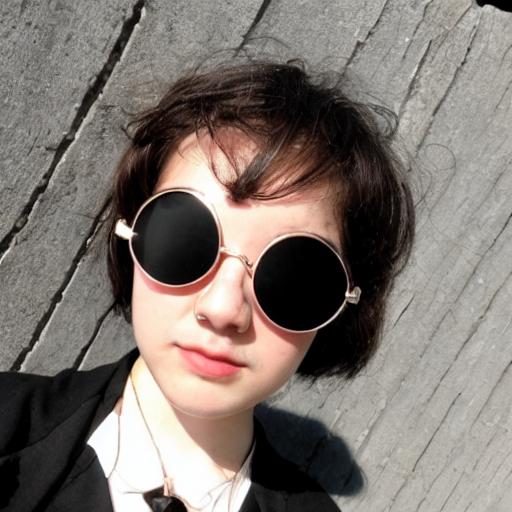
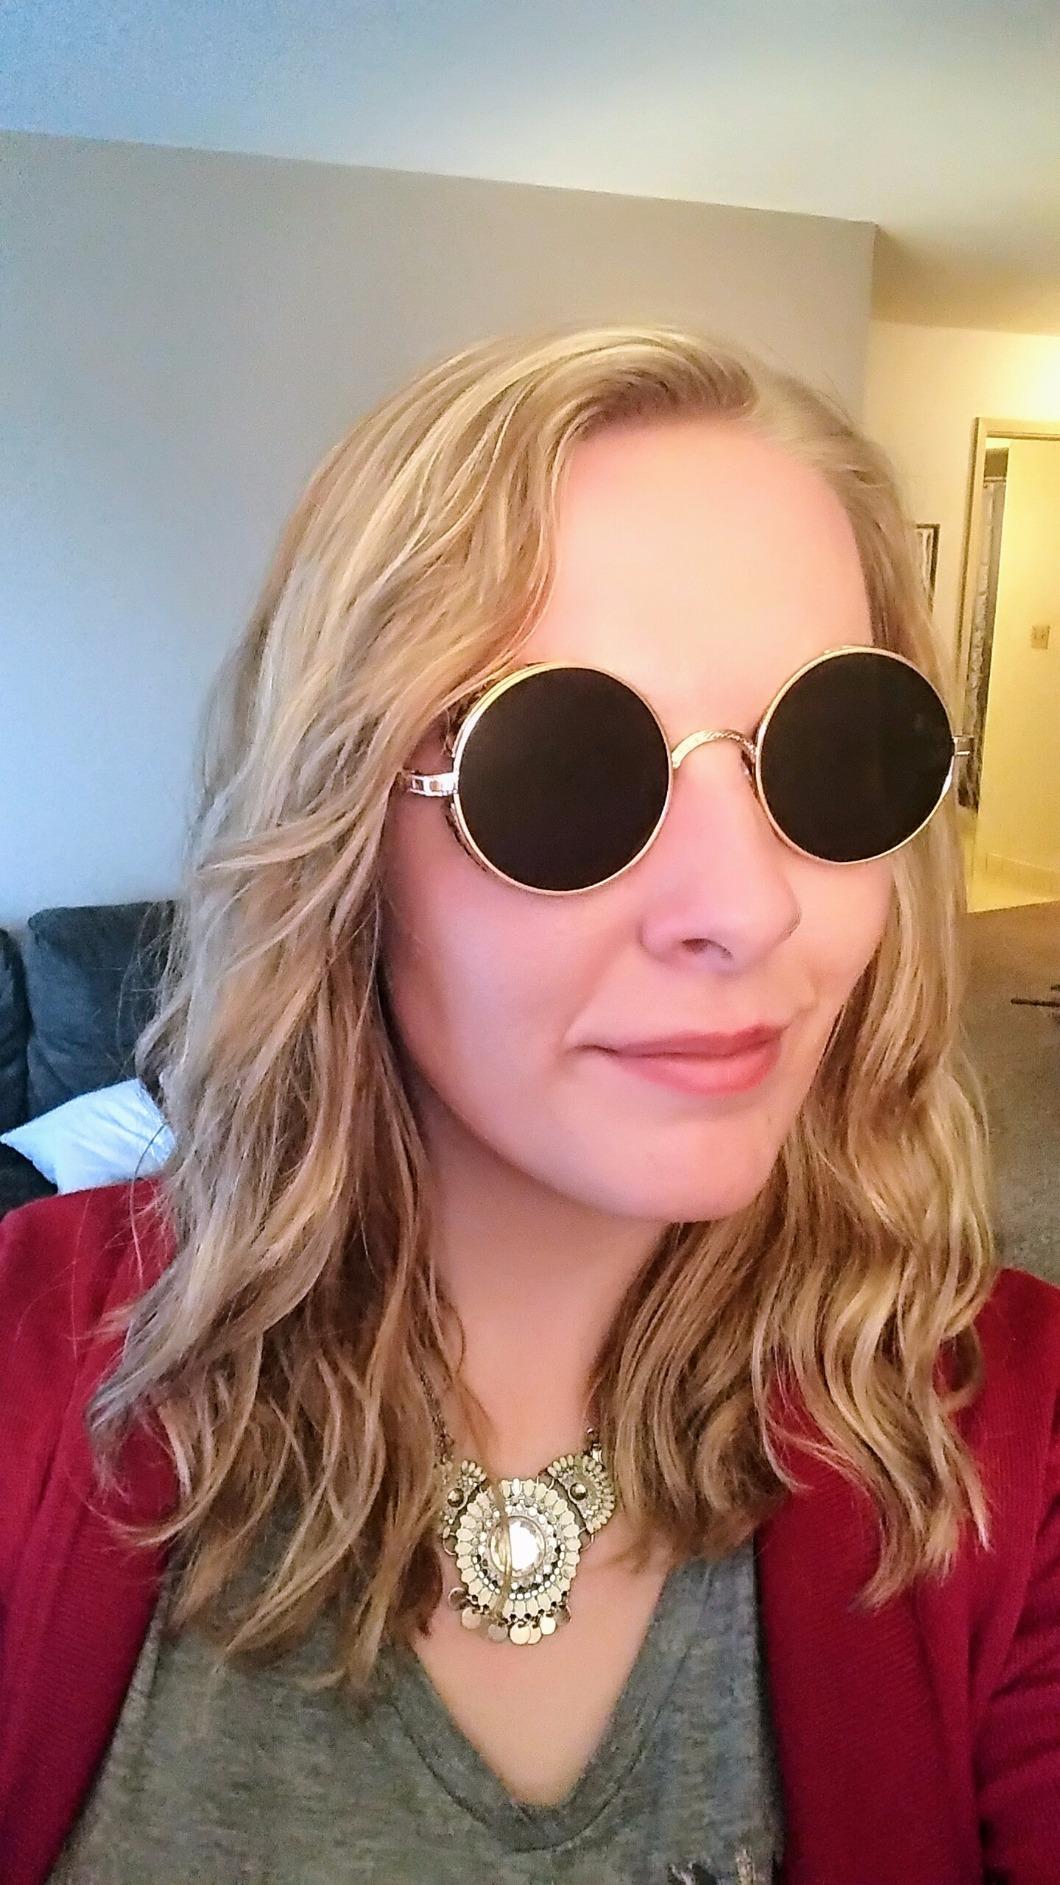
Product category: accessories_sunglasses
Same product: no